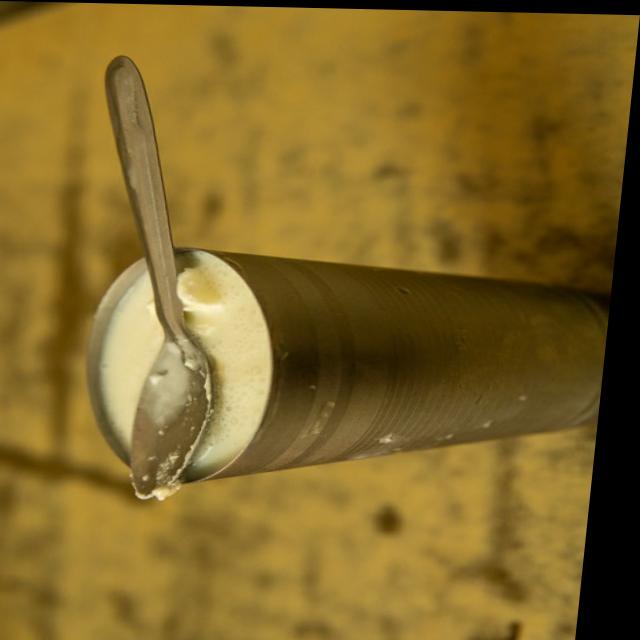
Dish: lassi